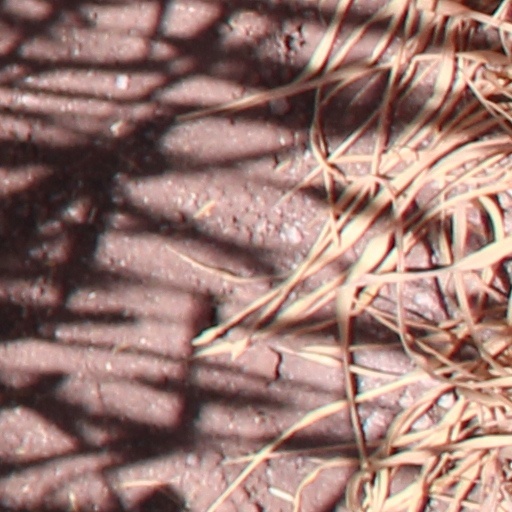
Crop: wheat